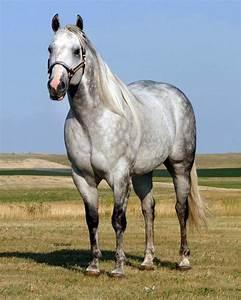
horse